Mauno Koivisto

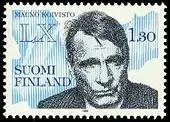
Koivisto postage stamp from 1983

The 1966 parliamentary election's Social Democratic victory saw the formation of a government under Prime Minister Rafael Paasio, with Koivisto, the party's expert on economic policy, assuming the role of the Minister of Finance. By the beginning of 1968, many SDP members had become disillusioned with Paasio's leadership style, and Koivisto emerged as the chief candidate to succeed Paasio as prime minister. Koivisto became the prime minister of his first government, the Koivisto I Cabinet, on 22 March 1968. He served as prime minister for two years until the 1970 parliamentary election, which saw the other parties in the coalition government—Centre, SKDL, SPP, and TPSL—suffer heavy losses, bringing about Koivisto's resignation.